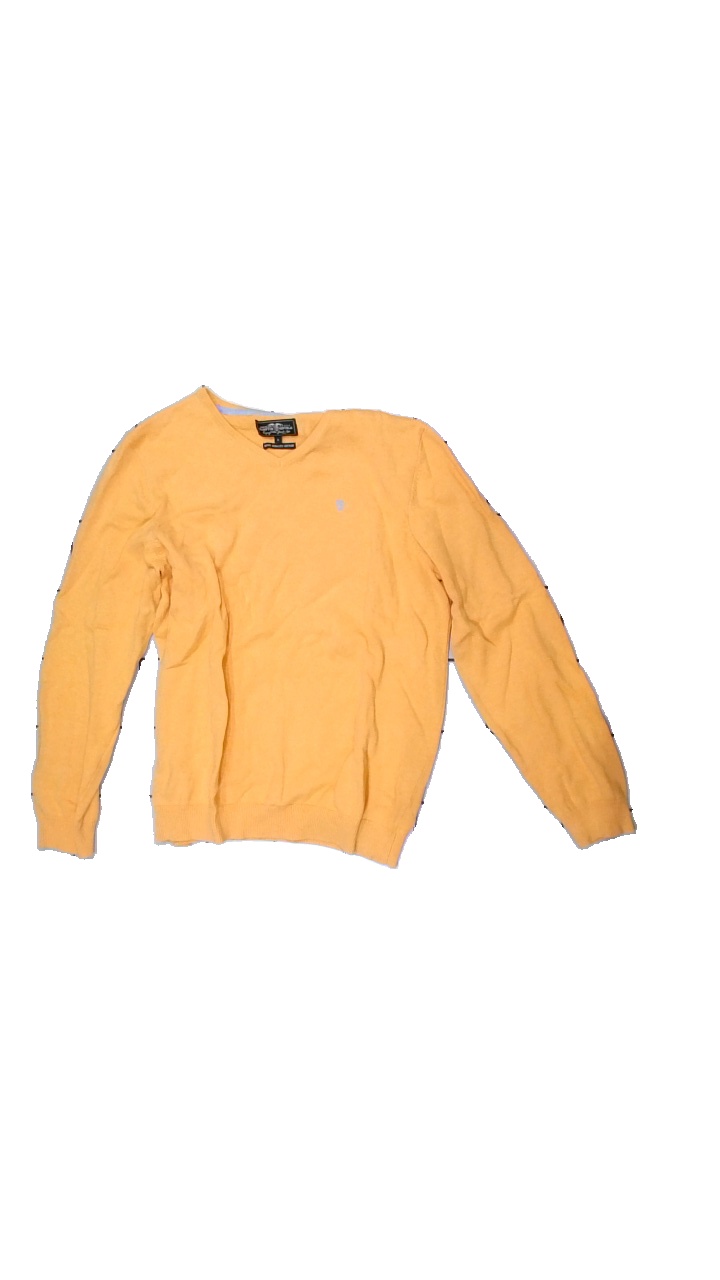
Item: Sweater (Ladies)
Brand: Hamton Republic (kappahl)
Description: Knitted orange sweater
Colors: Orange
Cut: Regular, V-collar
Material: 100% Cotton
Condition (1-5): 3
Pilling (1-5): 5
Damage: Stain
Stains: Minor
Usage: Reuse
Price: <50